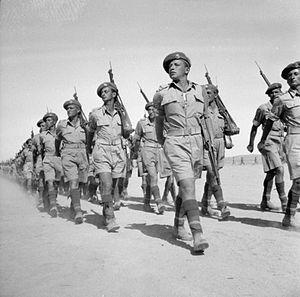
La Brigade juive était une unité de la 8ᵉ armée britannique composée de volontaires juifs recrutés principalement en Palestine mandataire. Elle combattit durant la Seconde Guerre mondiale aux côtés des Alliés contre les puissances de l'Axe.